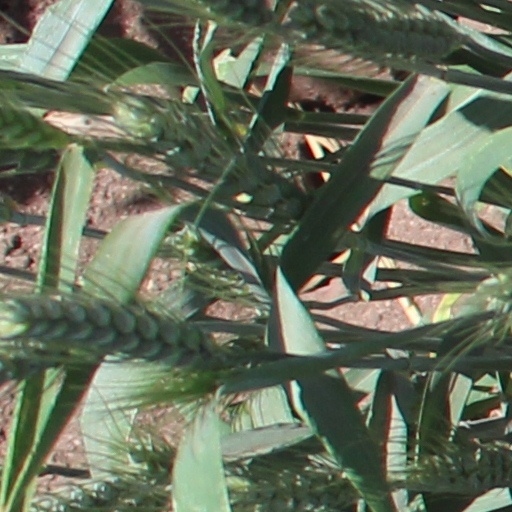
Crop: wheat